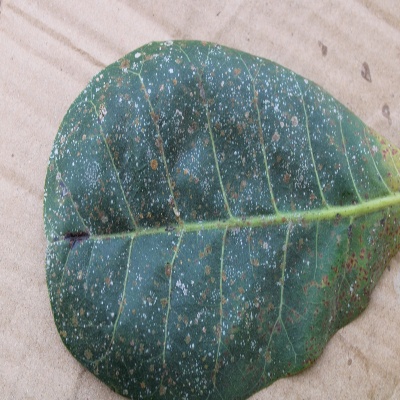
Crop: Cashew
Condition: anthracnose